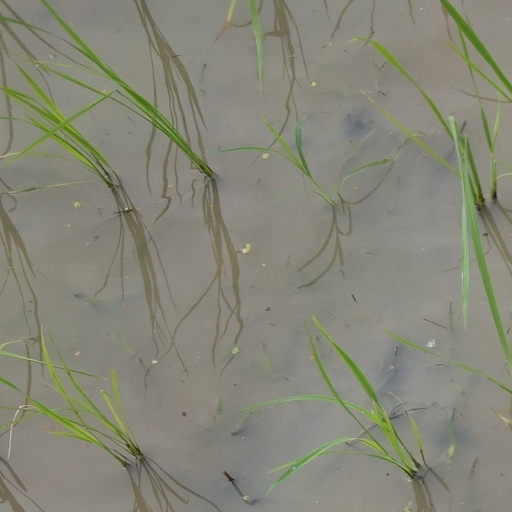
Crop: rice